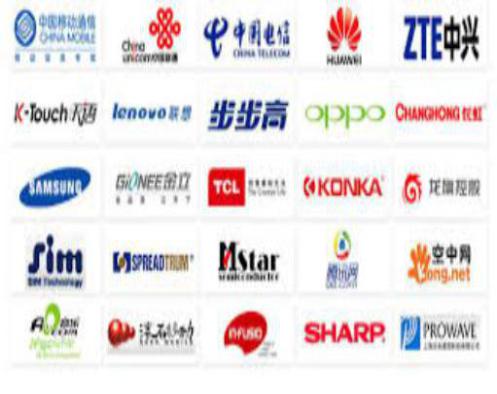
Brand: changhong
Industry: Electronic